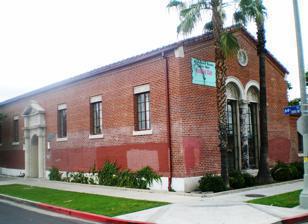
Building: John Muir Branch Library, Los Angeles
Country: United States of America
Year built: 1930
United States historic place John Muir Branch Library U.S. National Register of Historic Places Los Angeles Historic-Cultural Monument No. 305 Show map of the Los Angeles metropolitan area Show map of California Show map of the United States Location 1005 W. 64th St., Los Angeles, California Coordinates 33°58′53″N 118°17′24″W / 33.98139°N 118.29000°W / 33.98139; -118.29000 Built 1920 Architect Withey, Henry F. Architectural style Late 19th and 20th Century Revivals, Spanish Revival MPS Los Angeles Branch Library System TR NRHP reference No. 87001017 LAHCM No. 305 Significant dates Added to NRHP May 19, 1987 Designated LAHCM June 27, 1986 John Muir Branch Library is a branch library of the Los Angeles Public Library .  It was built in 1930 based on a design by architect Henry F. Withey. In 1987, the Muir Branch and several other branch libraries in Los Angeles were added to the National Register of Historic Places as part of a thematic group submission. The application noted that the branch libraries had been constructed in a variety of period revival styles to house the initial branch library system of the City of Los Angeles. Following damage to the building in a series of earthquakes, the library temporarily relocated to a mini-mall in 1987.  The historic library was reopened in 1997. See also Los Angeles portal List of Registered Historic Places in Los Angeles List of Los Angeles Historic-Cultural Monuments in South Los Angeles Los Angeles Public Library Notes